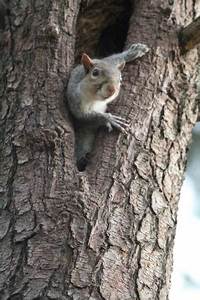
Label: squirrel